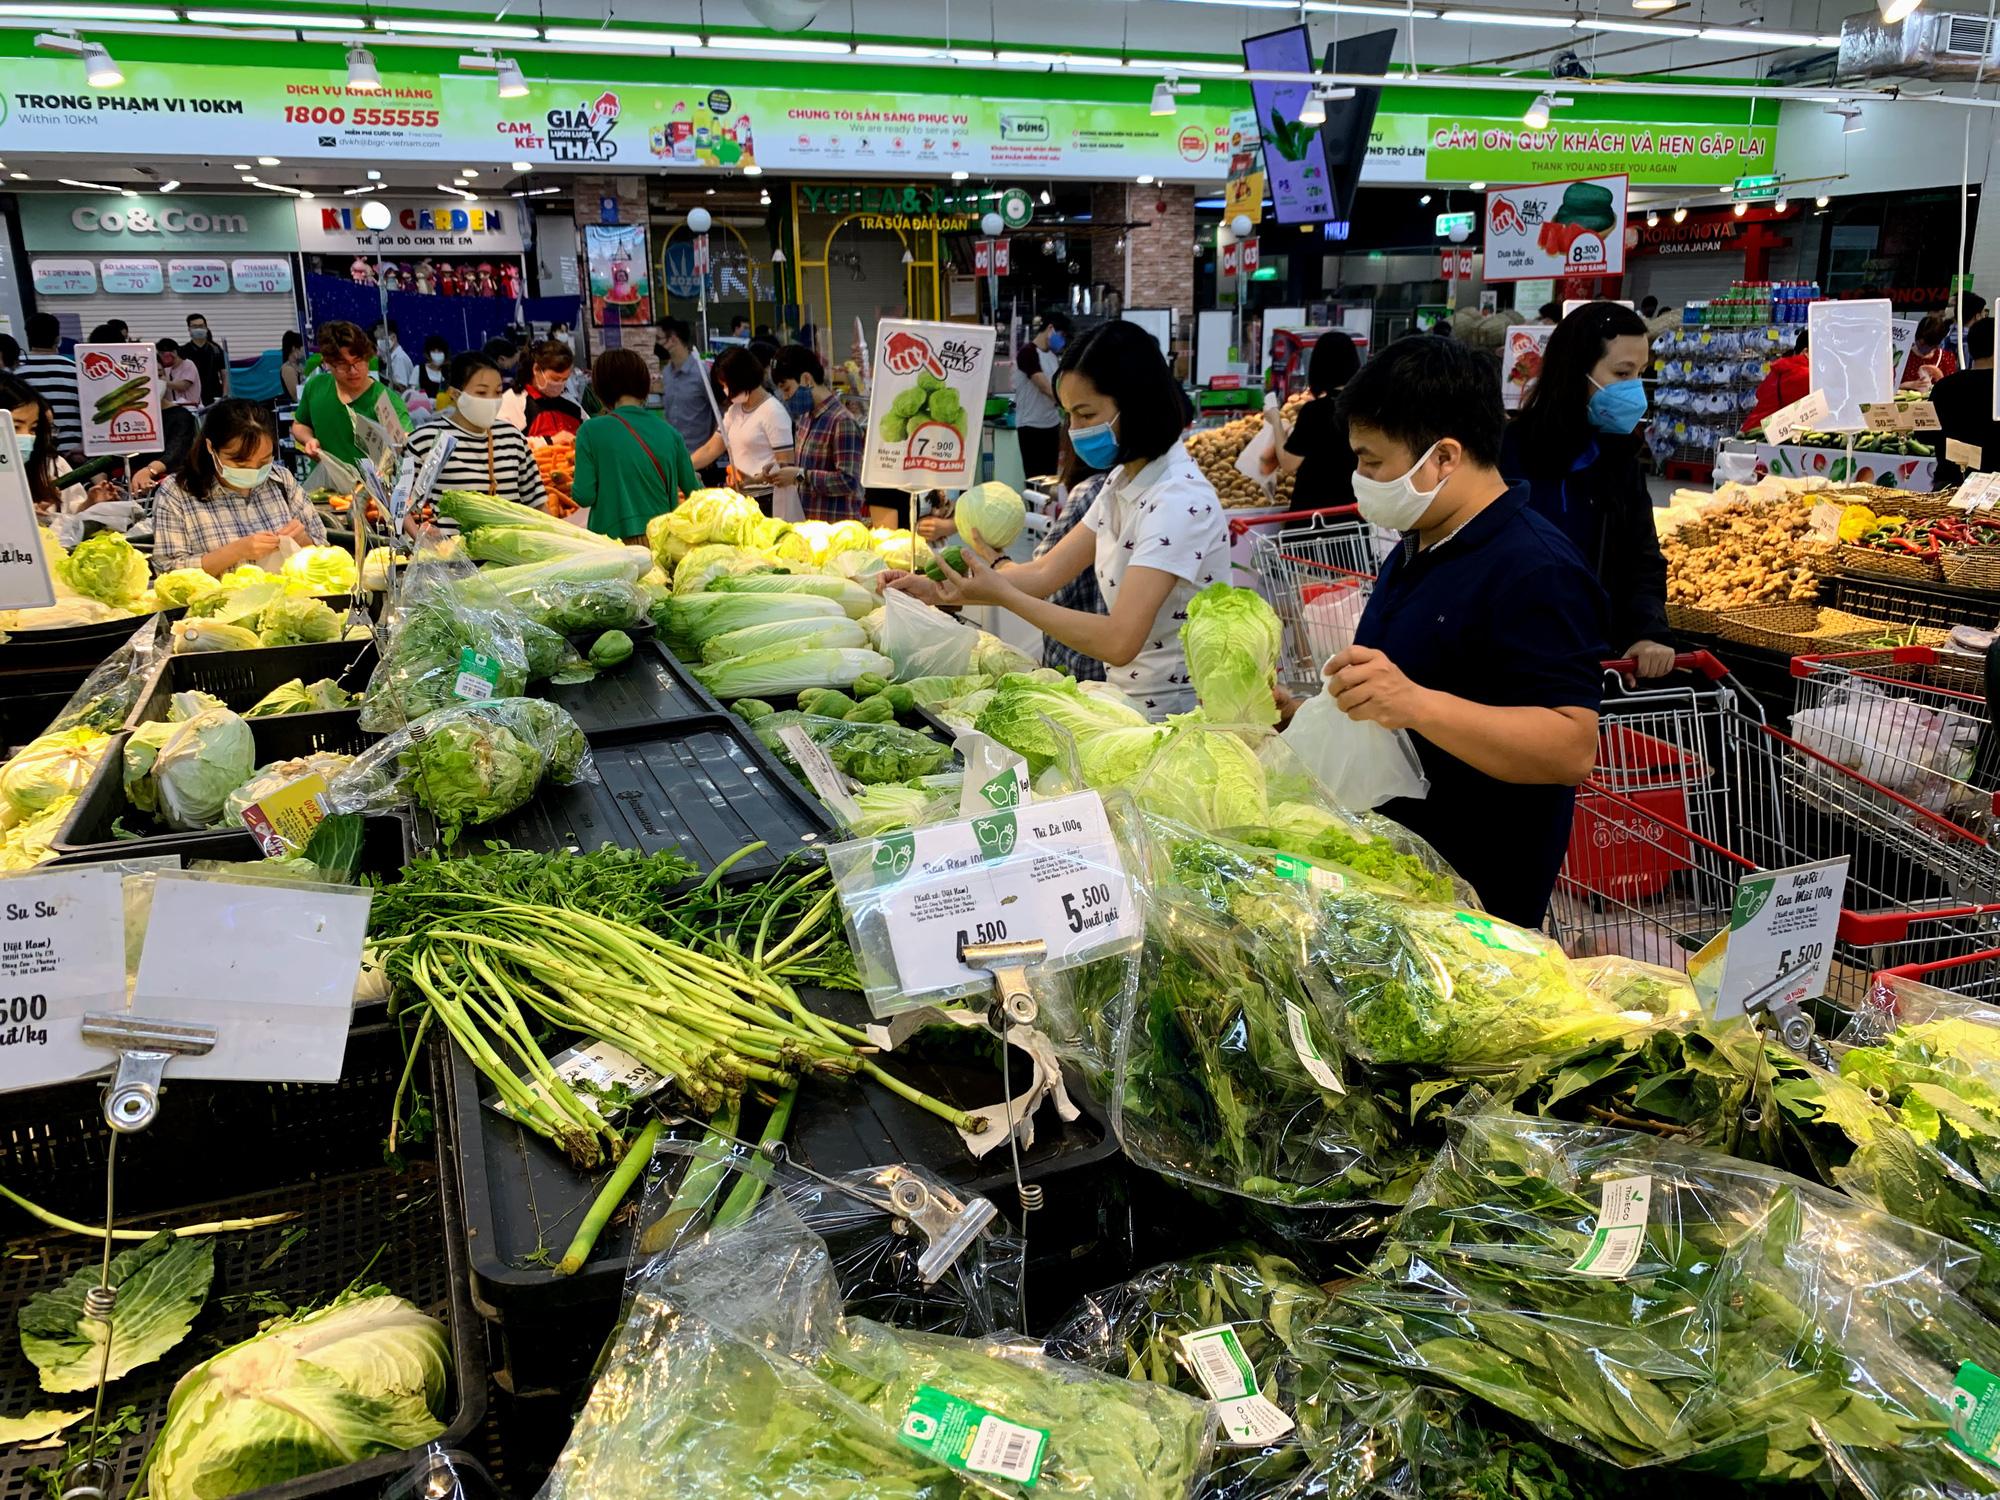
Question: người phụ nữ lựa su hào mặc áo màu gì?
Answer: màu trắng